Spanish submarine Peral

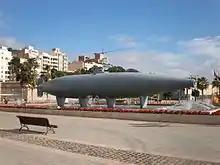
The Peral Submarine in 2009 in front of the port of Cartagena.

"Peral" was launched on 8 September 1888, sixteen days before another pioneering electric submarine, the French . On 6 March 1889 "Peral"s trials started, consisting of handling and surface navigation. On 7 August 1889, the submarine submerged for the first time up to the turret; 18 days later fired the first trial torpedo (without warhead); on 5 December submerged to ; on 25 December passed the first non-static dive test, operating at a steady depth of ; and, in 1890 operated underwater for one hour, reaching a maximum depth of in trials.